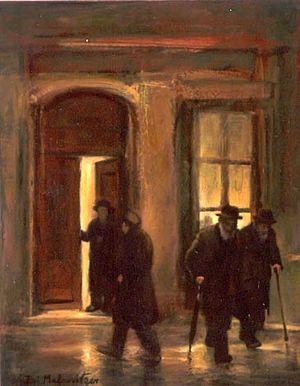
Zvi Malnovitzer est un artiste peintre expressionniste juif né d'une famille Haredi religieuse à Bnei Brak, Israël. Compte tenu de son éducation d'une société isolée du monde moderne, où il a été consacré à l'étude du Talmud dès le plus jeune âge, sa décision de devenir un artiste représente une grand accomplissement. Au cours de sa formation artistique à Reichenau, Autriche, où il a étudié sous auspices artistes comme Wolfgang Manner et sous la direction d'Ernst Fuchs, Malnvotizer a développé un style original et unique. Les thèmes de ses œuvres surtout facilitent les relations entre religieux et séculiers.